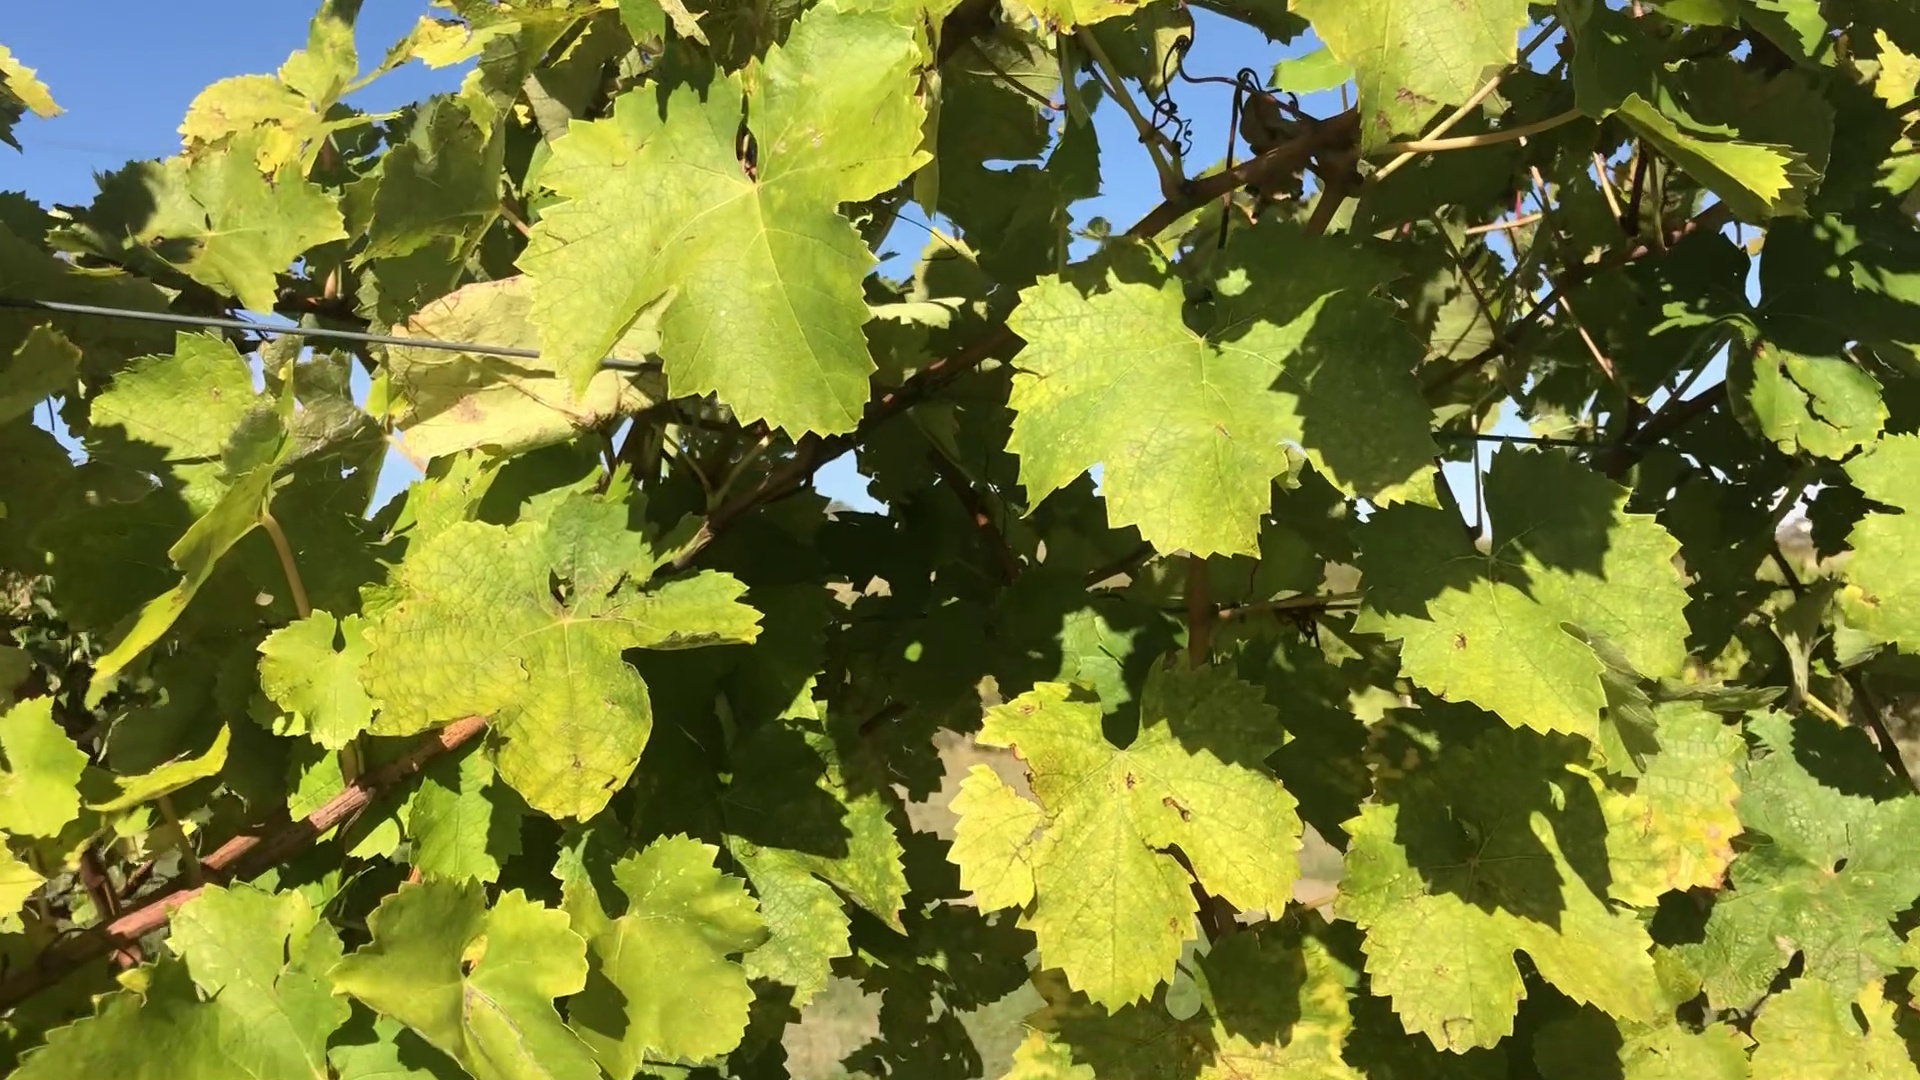
Label: healthy